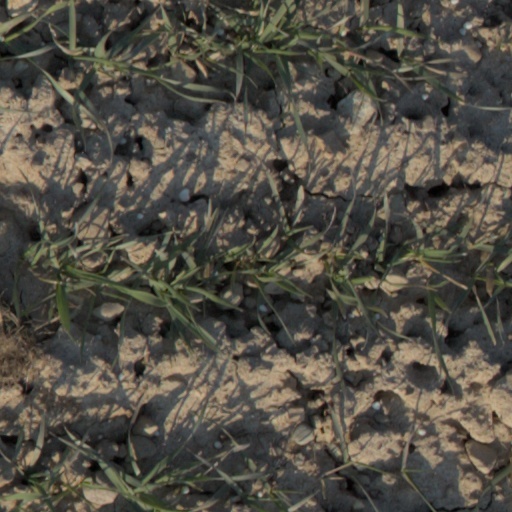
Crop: wheat